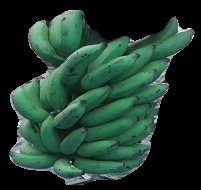
Variety: elakki-bale
Grade: grade3